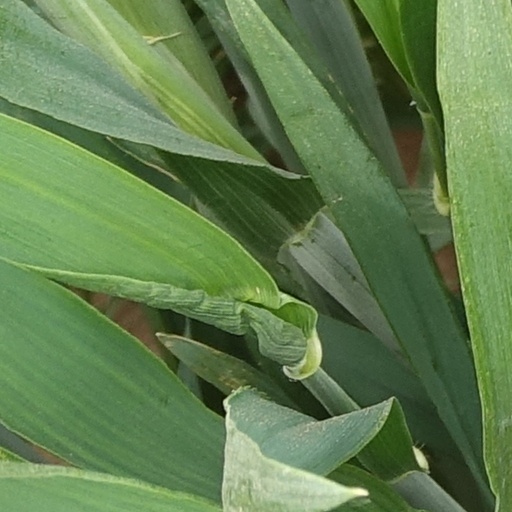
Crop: wheat